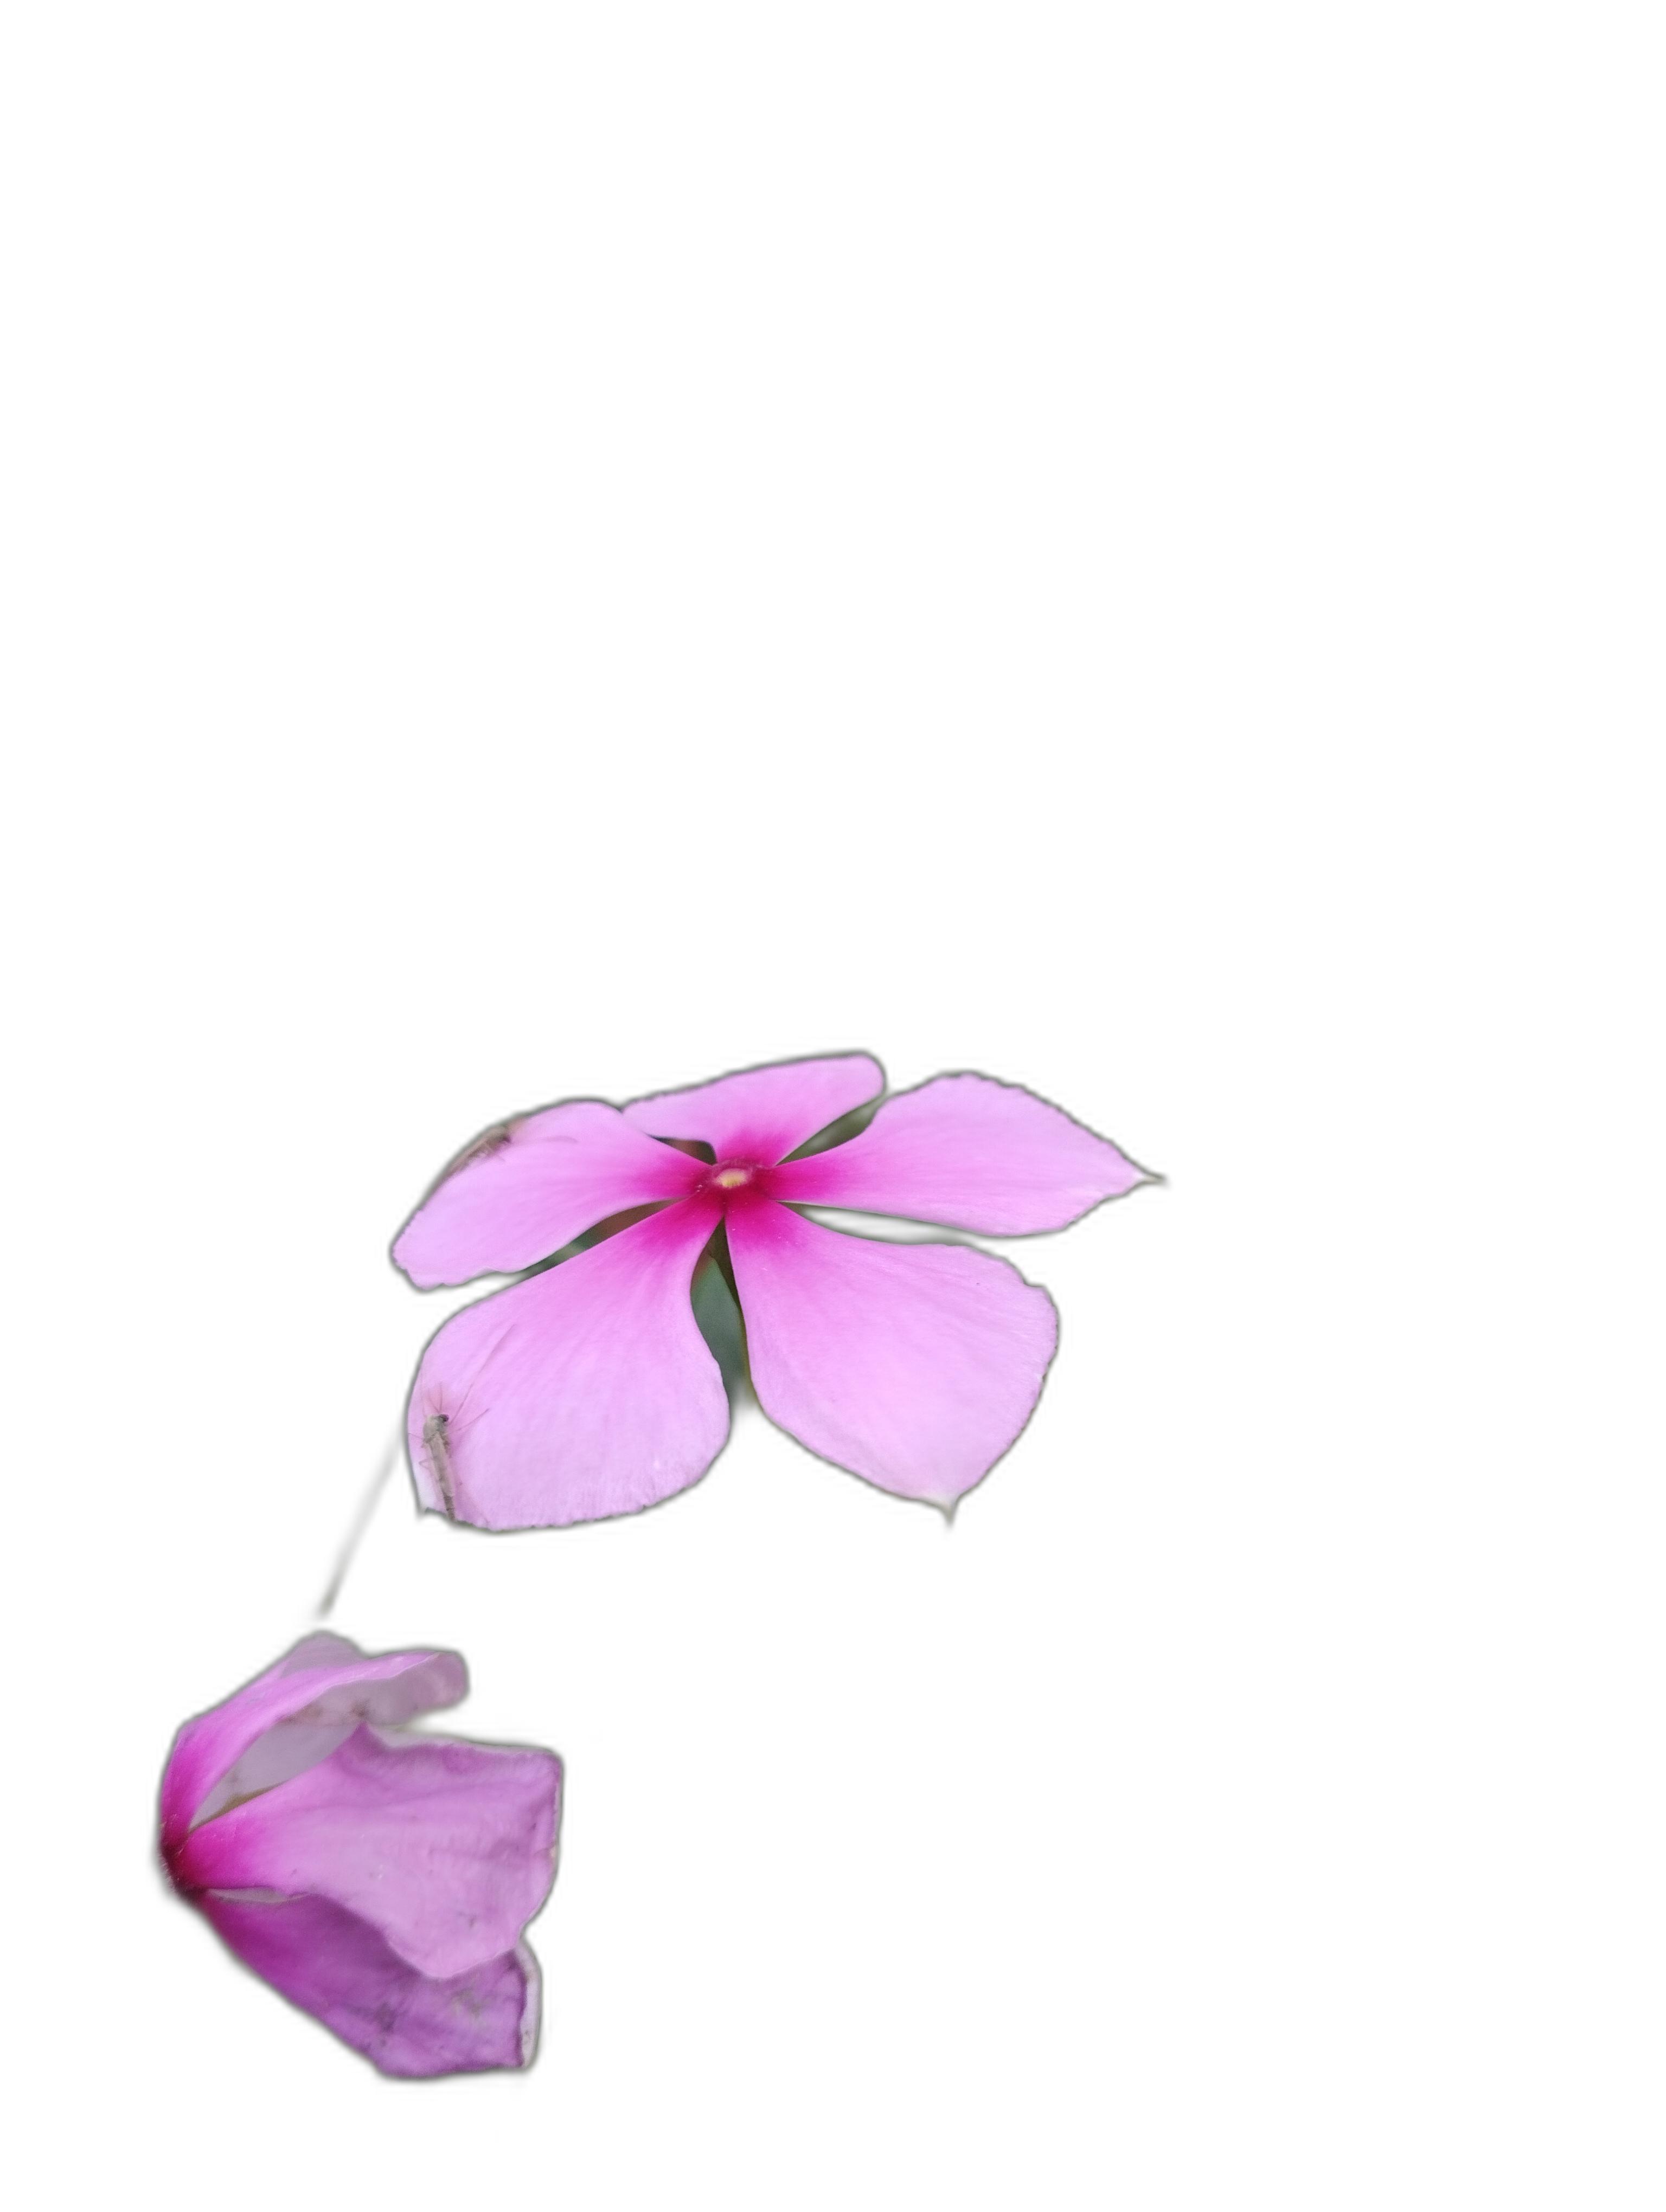
Label: Madagascar periwinkle